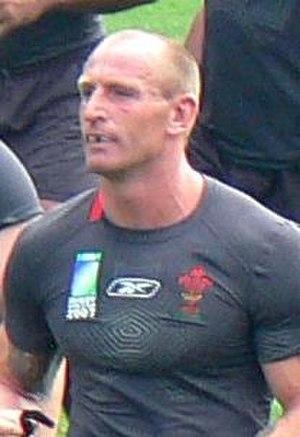
Gareth Thomas, né le 25 juillet 1974 à Bridgend, est un ancien joueur de rugby gallois, international au rugby à XV et à XIII.
Bridgend est une ville du pays de Galles appartenant au county borough de Bridgend, qui est 18 miles à l'ouest de la capitale, Cardiff, et 20 miles à l'est de Swansea. La ville a reçu son nom de la rivière Ogmore et le bridge qui y croise, mais la rivière Ewenny passe aussi au sud de la ville.